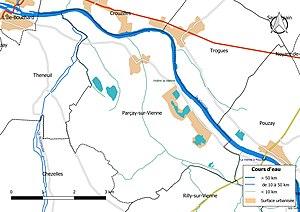
Carte du réseau hydrographique de la commune de fr:Parçay-sur-Vienne (France).
htpps://mairie-parcaysurvienne.fr